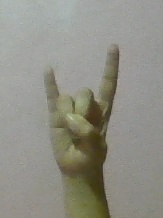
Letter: la